Surface-enhanced laser desorption/ionization

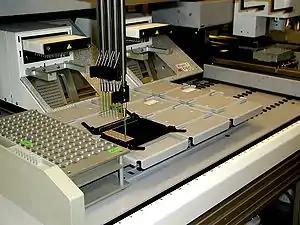
Genesis 2000 robot preparing Ciphergen SELDI-TOF protein chips for proteomic pattern analysis

SELDI technology was developed by T. William Hutchens and Tai-Tung Yip at Baylor College of Medicine in 1993. Hutchens and Yip attached single-stranded DNA to agarose beads and used the beads to capture lactoferrin, an iron-binding glycoprotein, from preterm infant urine. The beads were incubated in the sample and then removed, washed, and analyzed with a MALDI-MS probe tip. This research led to the idea that MALDI surfaces could be derivatized with SEAC devices; the technique was later described by Hutchens and Yip in 1998.